History of scientific method

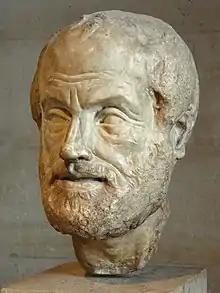
Aristotle's philosophy involved both inductive and deductive reasoning.

There are few explicit discussions of scientific methodologies in surviving records from early cultures. The most that can be inferred about the approaches to undertaking science in this period stems from descriptions of early investigations into nature, in the surviving records. An Egyptian medical textbook, the Edwin Smith papyrus, (c. 1600 BCE), applies the following components: examination, diagnosis, treatment and prognosis, to the treatment of disease, which display strong parallels to the basic empirical method of science and according to G. E. R. Lloyd played a significant role in the development of this methodology. The Ebers papyrus (c. 1550 BCE) also contains evidence of traditional empiricism.